Bill Graham Archives v. Dorling Kindersley, Ltd.

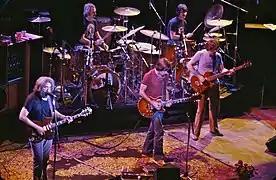
The Grateful Dead on stage in 1980

Founded in 1965, the Grateful Dead became a widely popular rock group over the next two decades, with devoted fans often following them from show to show due to their practice of eschewing a dedicated setlist in favor of extended jams based on their recorded works. The band also permitted fans to record those shows and exchange copies of those recordings with others, even as record companies began aggressively combating the practice generally. As a result a strong connection between the band and its fans developed, perpetuating the 1960s counterculture of the San Francisco Bay Area that defined its early years. The band stopped touring after the 1995 death of founding guitarist Jerry Garcia, but remained popular. In the early 2000s, the band's corporate arm, Grateful Dead Productions (GDP), partnered with publisher Dorling Kindersley (DK), a subsidiary of Penguin Books, for "Grateful Dead: The Illustrated Trip", a coffee table book intended to tell the band's history through images and accompanying text.